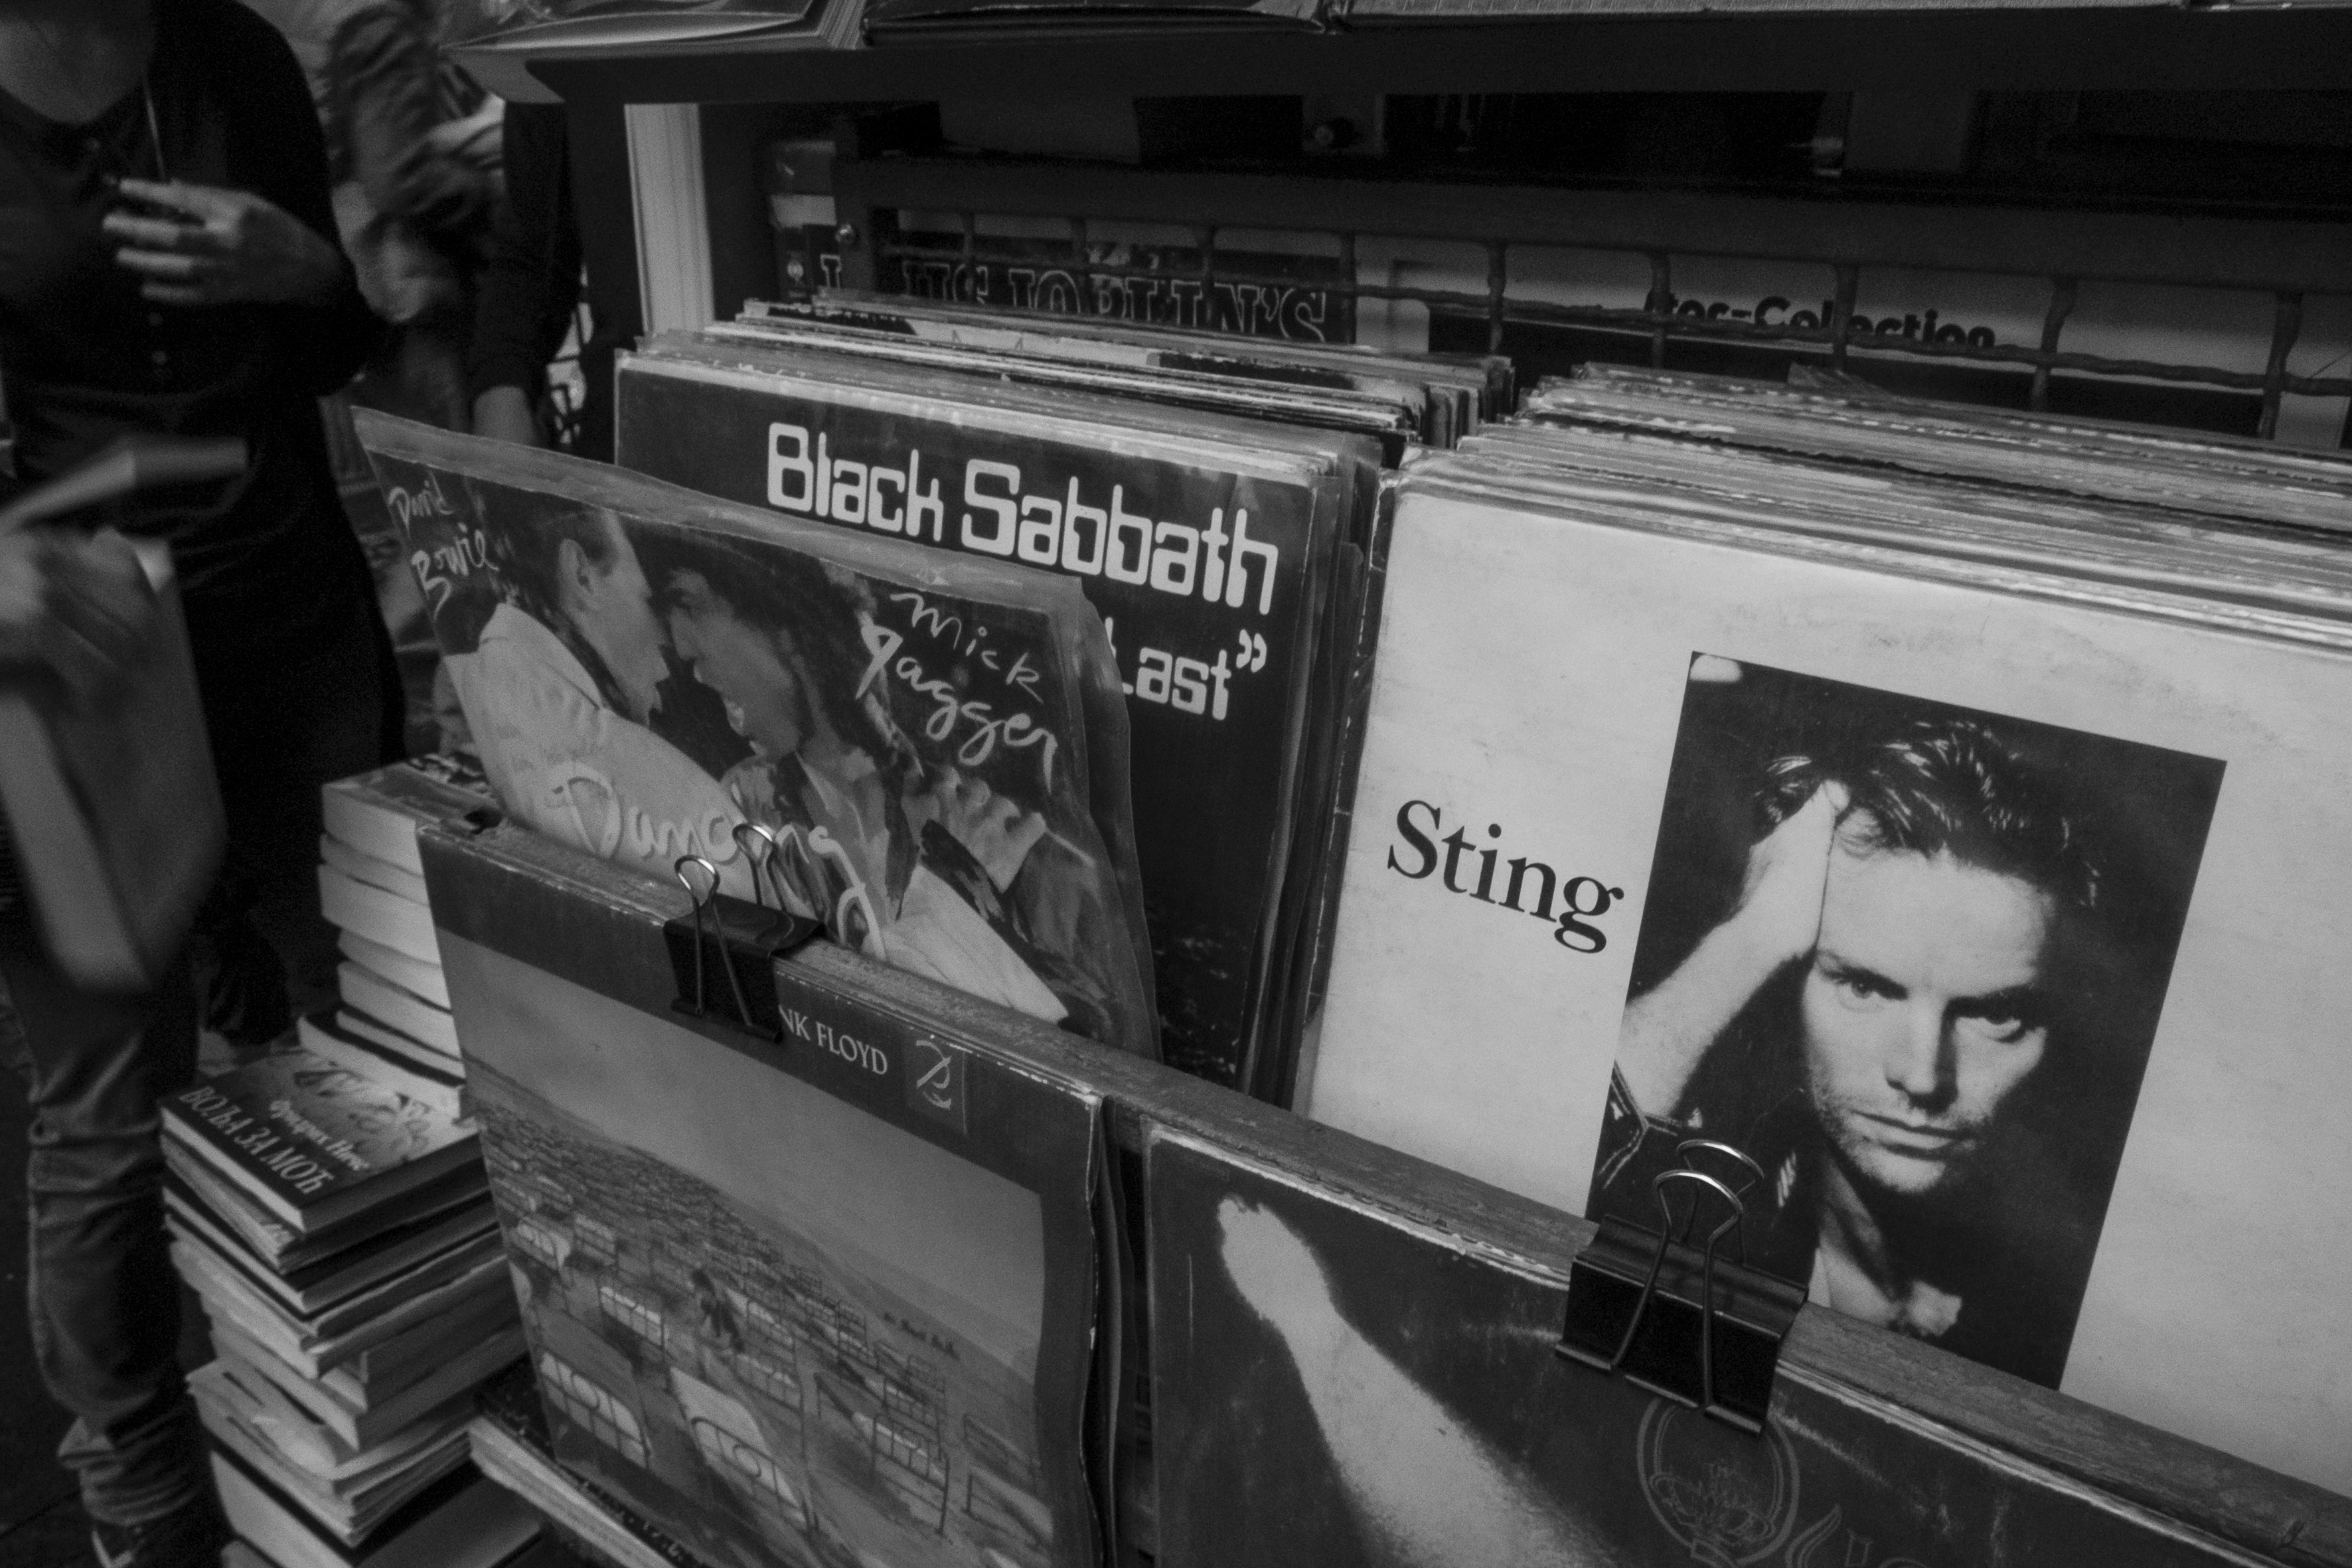
black and white, white, photography, urban, advertising, travel, fujifilm, black, monochrome, bw, blackandwhite, blackwhite, serbia, cool image, photograph, noiretblanc, image, fuji, fujix, fujixe1, belgrade, editing, monochrome photography, film noir